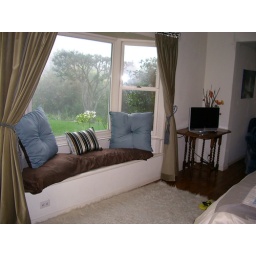
bedroom in mountain vista